Tommy Davis (outfielder)

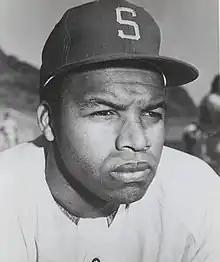
Davis with the Seattle Pilots in 1969

On November 29, 1966, Davis was traded to the New York Mets along with Derrell Griffith in exchange for Ron Hunt and Jim Hickman. He batted .302 with 16 home runs and 73 RBI in 154 games during the 1967 season. On December 15, 1967, Davis was traded again, this time to the Chicago White Sox in a six-player deal, with the Mets acquiring Tommie Agee and Al Weis—two men who would play major roles in the Miracle Mets winning the 1969 World Series.